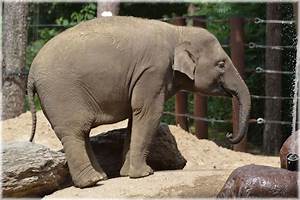
Label: elefante